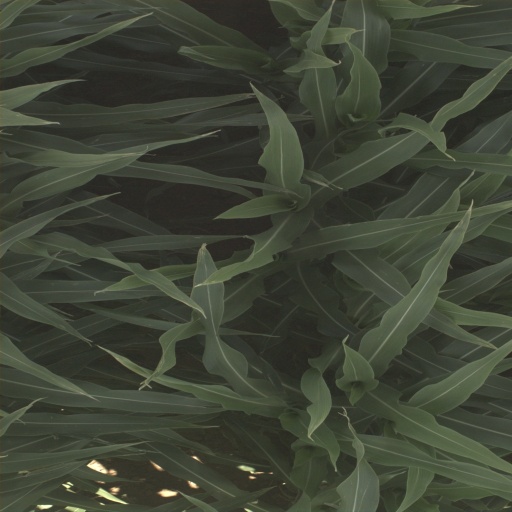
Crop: sorghum